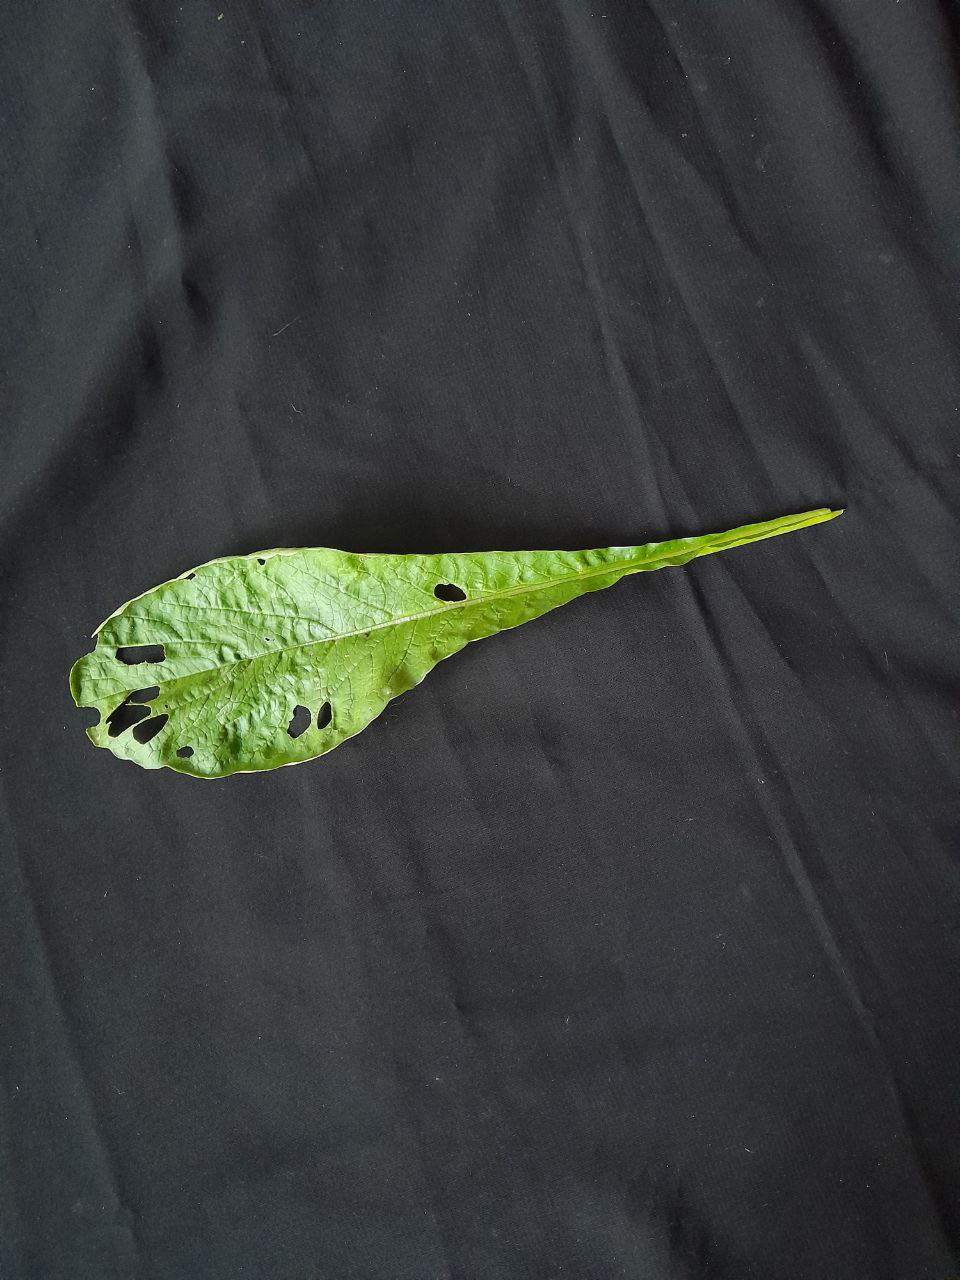
Label: flea beetle